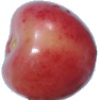
Label: Cherry Rainier 1